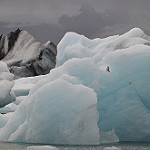
Label: glacier